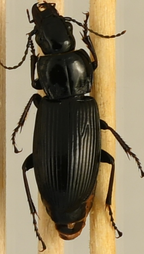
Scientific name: Pterostichus melanarius
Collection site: Steigerwaldt Land Services Site (STEI), plot STEI_002